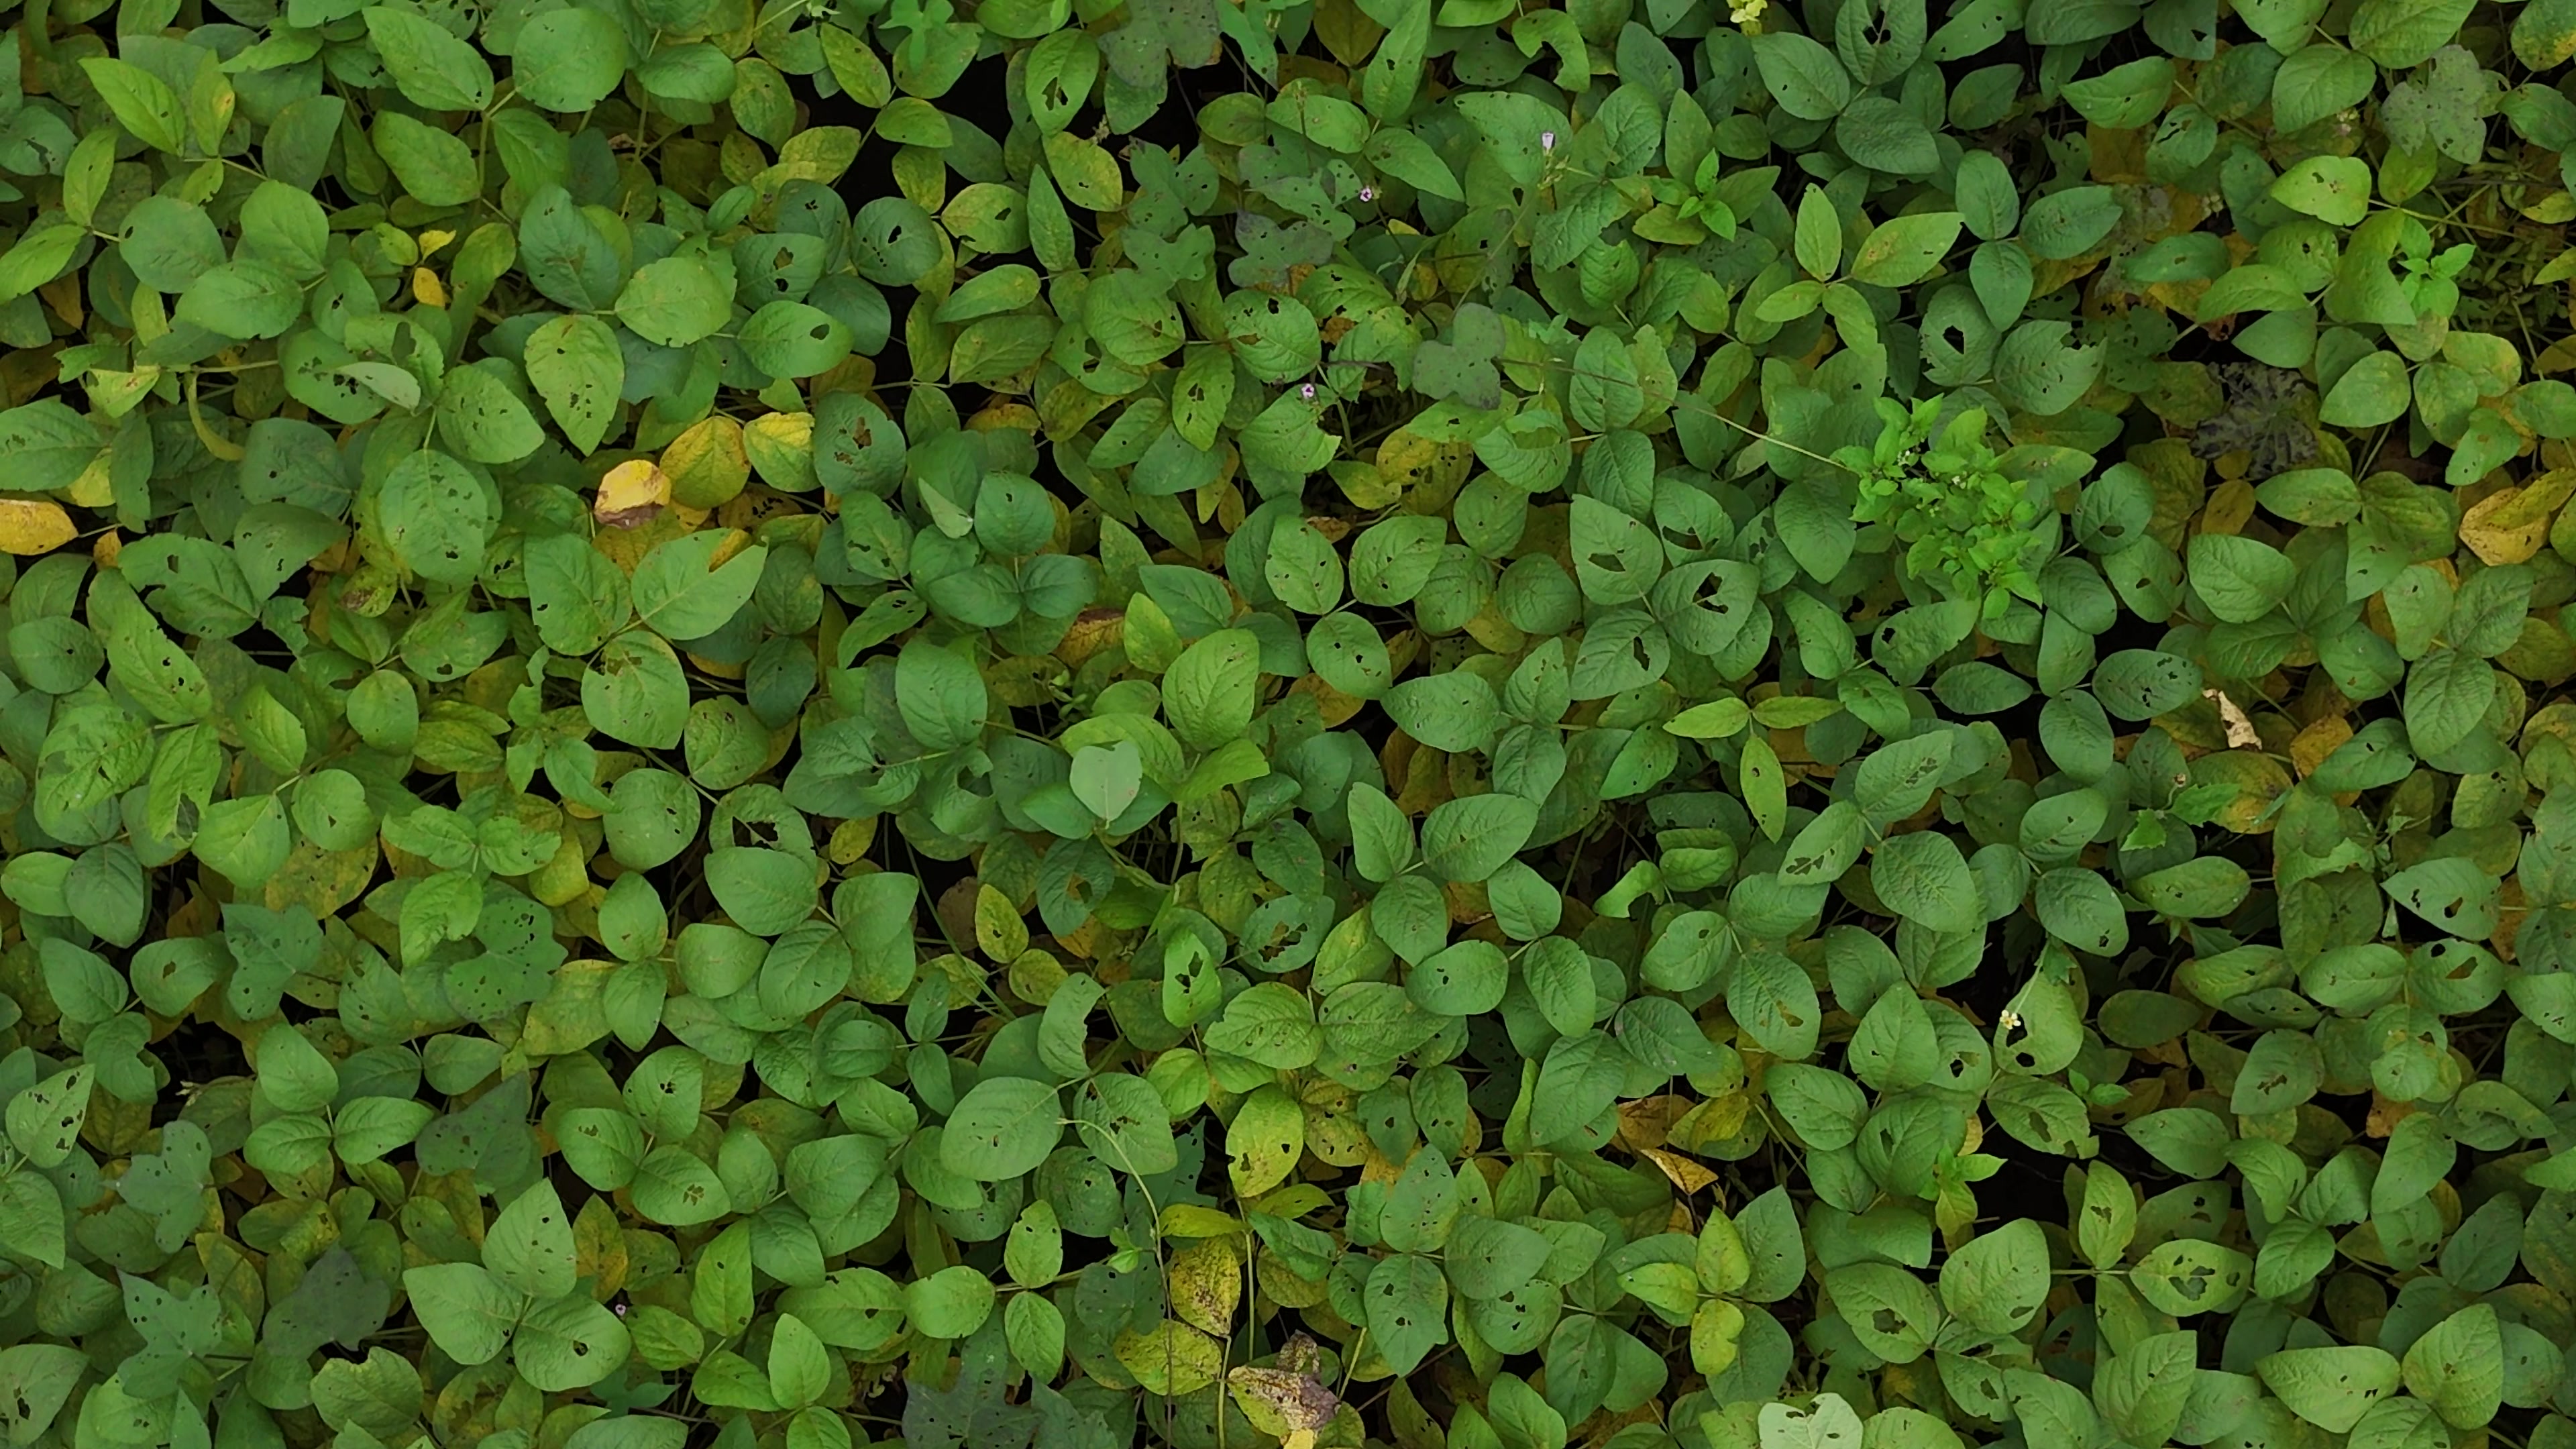
Label: Mosaic